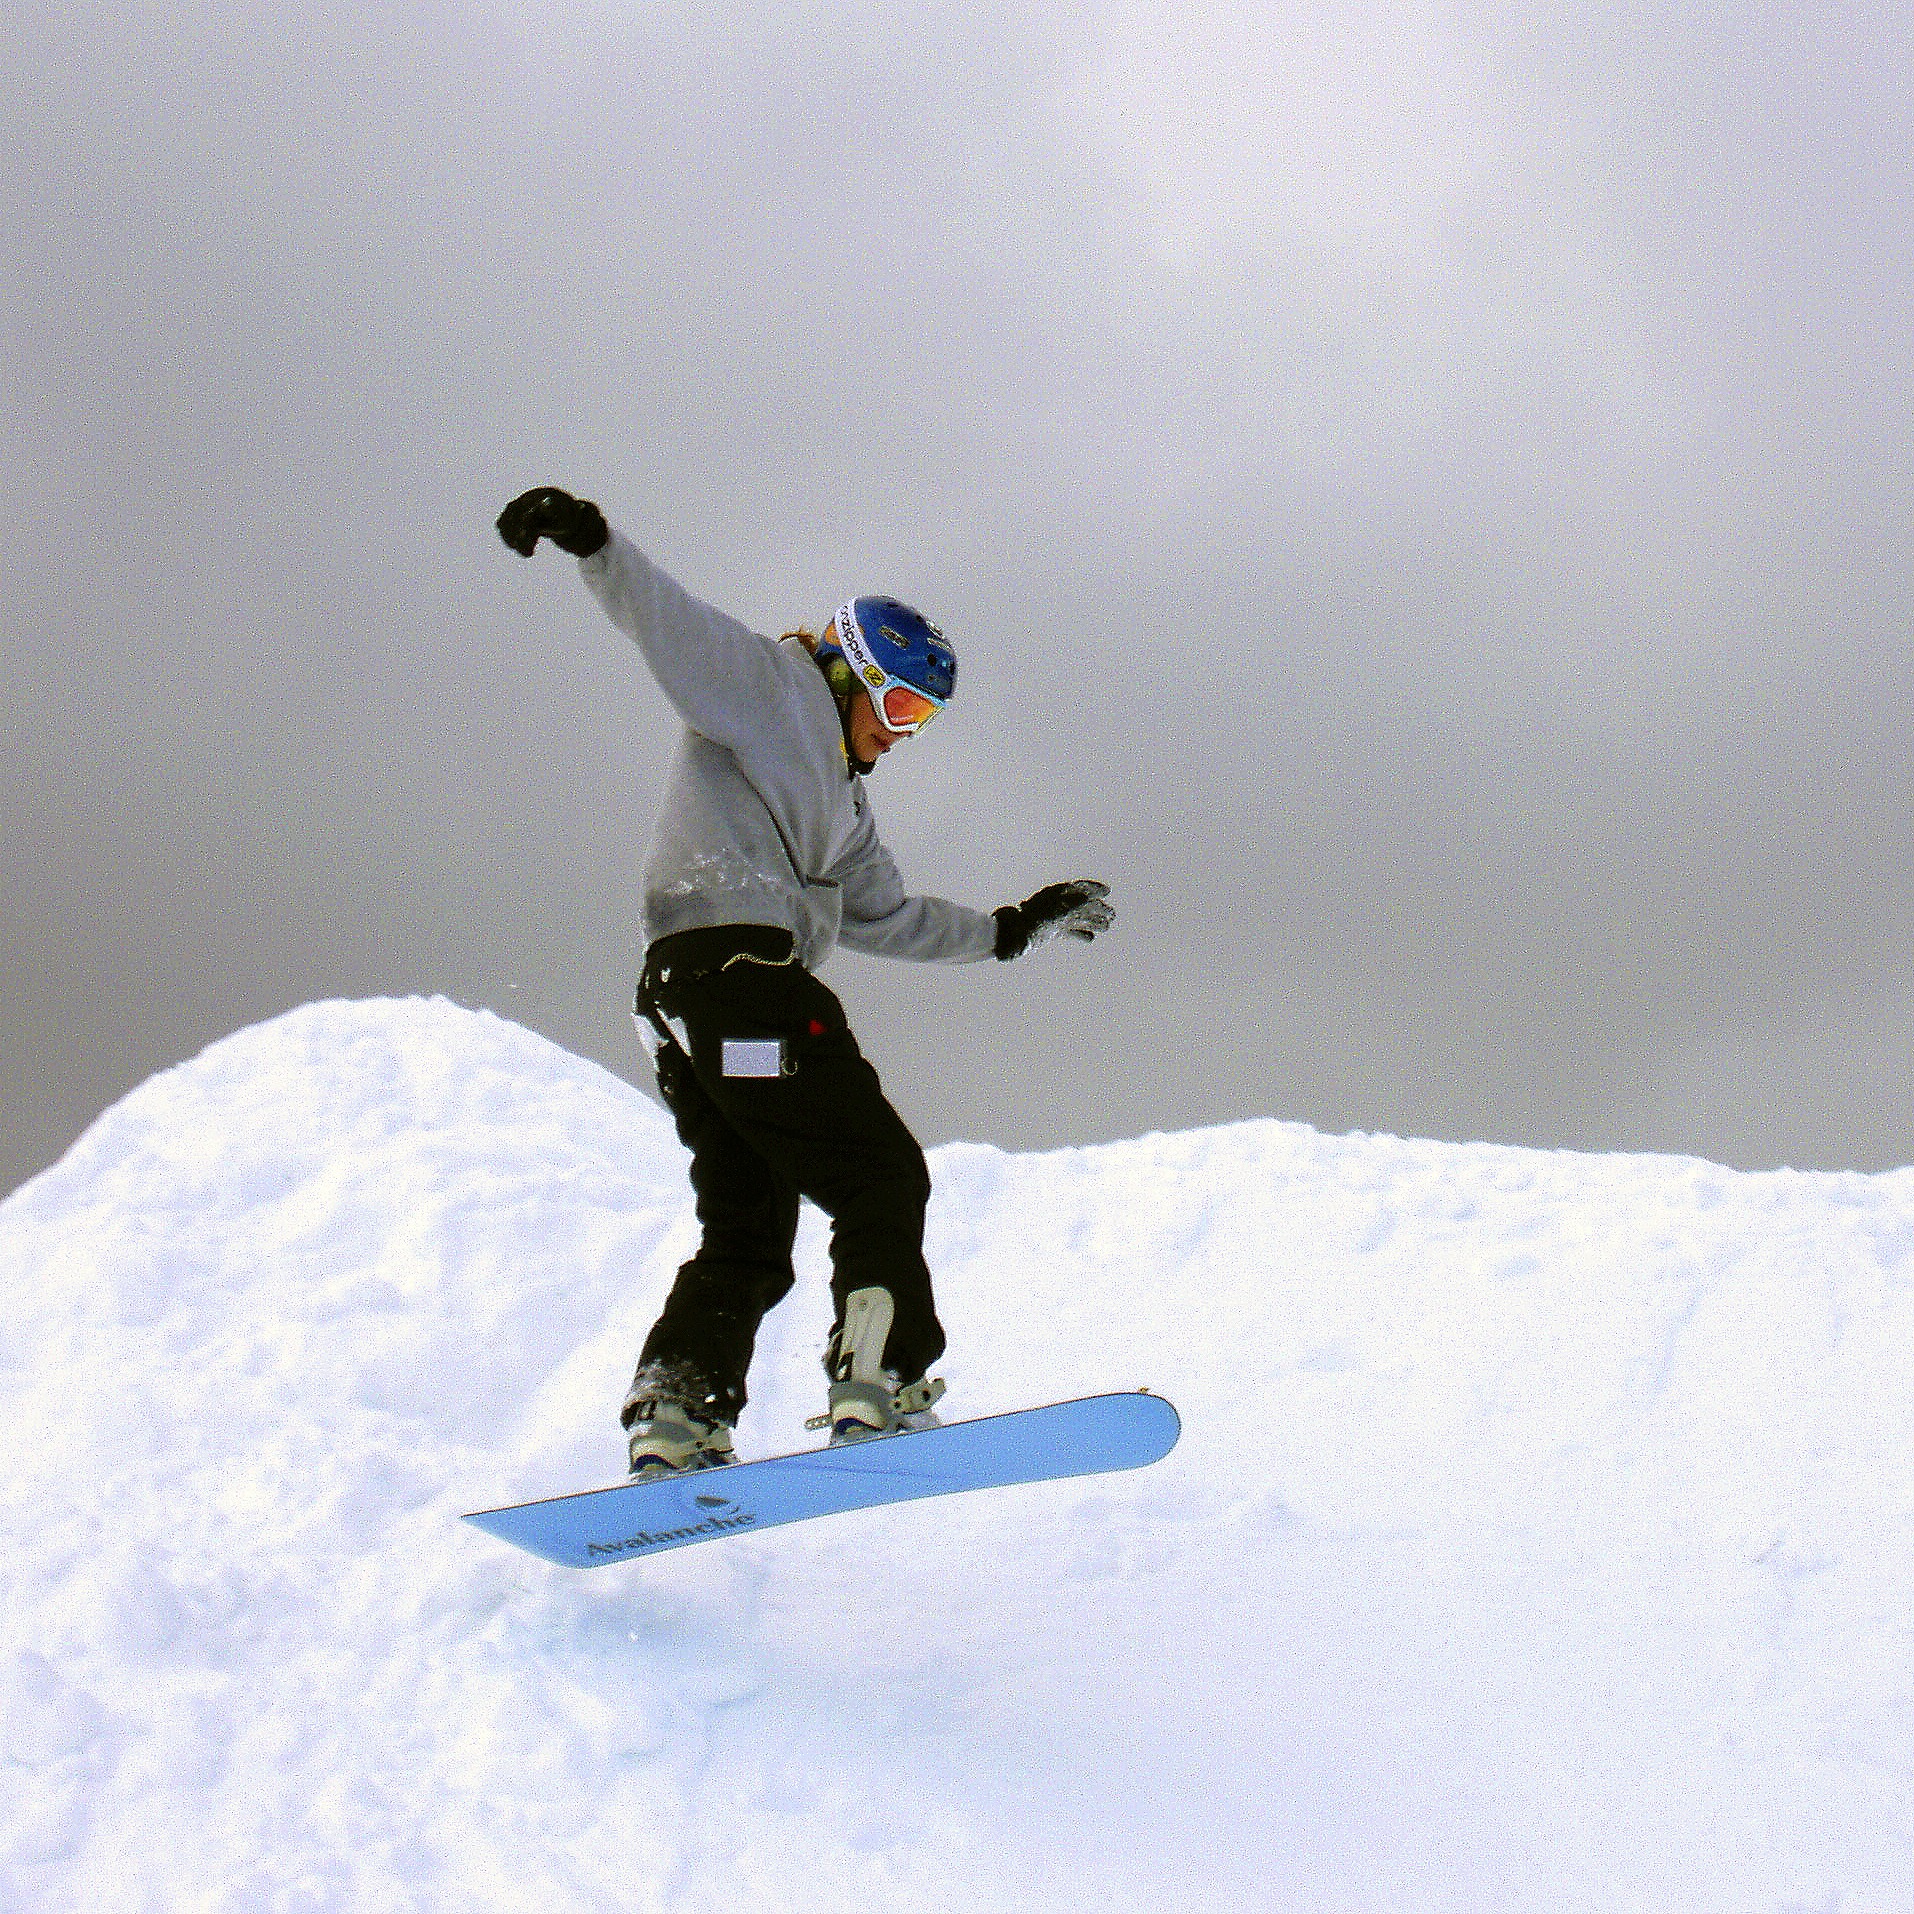
snow, winter, weather, snowboard, extreme sport, sports equipment, snowboarder, winter sport, sports, canada, downhill, footwear, snowboarding, british columbia, outdoor activities, boardsport, telemark skiing, freestyle skiing, ski cross, mt timothy